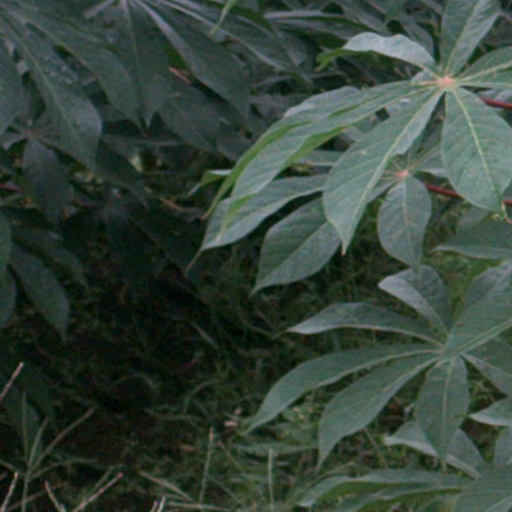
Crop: cassava